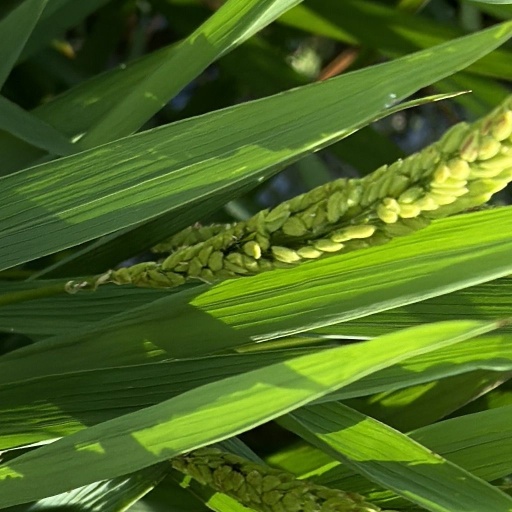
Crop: rice